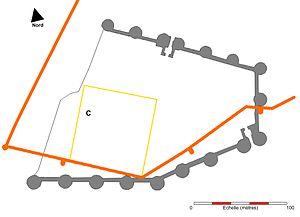
Plan des vestiges préhistoriques et antiques du château d'Angers
Le château d'Angers, aussi appelé château des ducs d'Anjou, est situé dans la ville d’Angers dans le département de Maine-et-Loire en France.